Battleship New Jersey Museum and Memorial

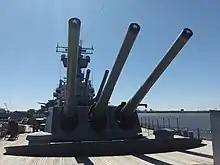
A triple 16-inch/50-caliber Mark 7 gun turret aboard USS "New Jersey"

Originally, the museum was planning to open Labor Day weekend, but was ultimately delayed due to Tropical Storm Barry delaying a shipment of materials for the battleship. Opening day was delayed to October 15, 2001. The museum ran tour groups of 15 people that lasted 90–120 minutes and covered 7 decks of the ship. The museum expected to have 1,500 people per day during the first few opening days. Within the first couple of days, most reviews were positive, however some were not happy with the touring situation. Some wished that people were allowed to explore the museum on their own without needing to be on a tour.